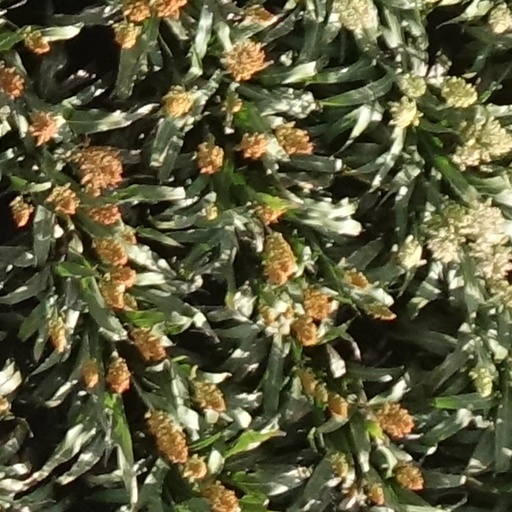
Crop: sorghum